James Cleverly

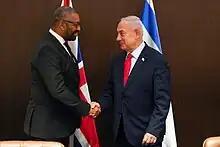
Cleverly with Israeli Prime Minister Benjamin Netanyahu in Jerusalem, 11 September 2023

Cleverly endorsed former Prime Minister Boris Johnson ahead of the October 2022 Conservative Party leadership election. As Johnson ended up not standing, Cleverly then endorsed Rishi Sunak. Sunak re-appointed him to his cabinet as Foreign Secretary on 25 October 2022. That same month, due to doubts raised that British homosexual football fans would be safe at the 2022 Football World Cup taking place in Qatar, Cleverly suggested that they should show "a little bit of flex and compromise", adding that he thought it was "important when you're a visitor to a country that you respect the culture of your host nation." He described Qatar as "an Islamic country with a very different set of cultural norms to our own [those of Britain]". Labour called his advice "shockingly tone-deaf", due to the fact that gay activity is illegal in Qatar and that Cleverly had known that if gay people expressed their homosexuality openly in Qatar they would be arrested. Earlier in 2022, LGBT organisations stated that "progress has been slow" in attempting to ensure the safety of LGBT football fans with FIFA in Qatar – and additionally that reassurances from Qatar had "not been adequate". In Qatar, sex between men carries a penalty of up to 7 years in prison.